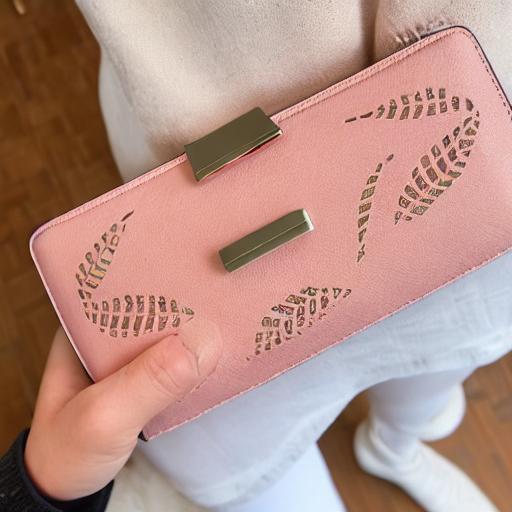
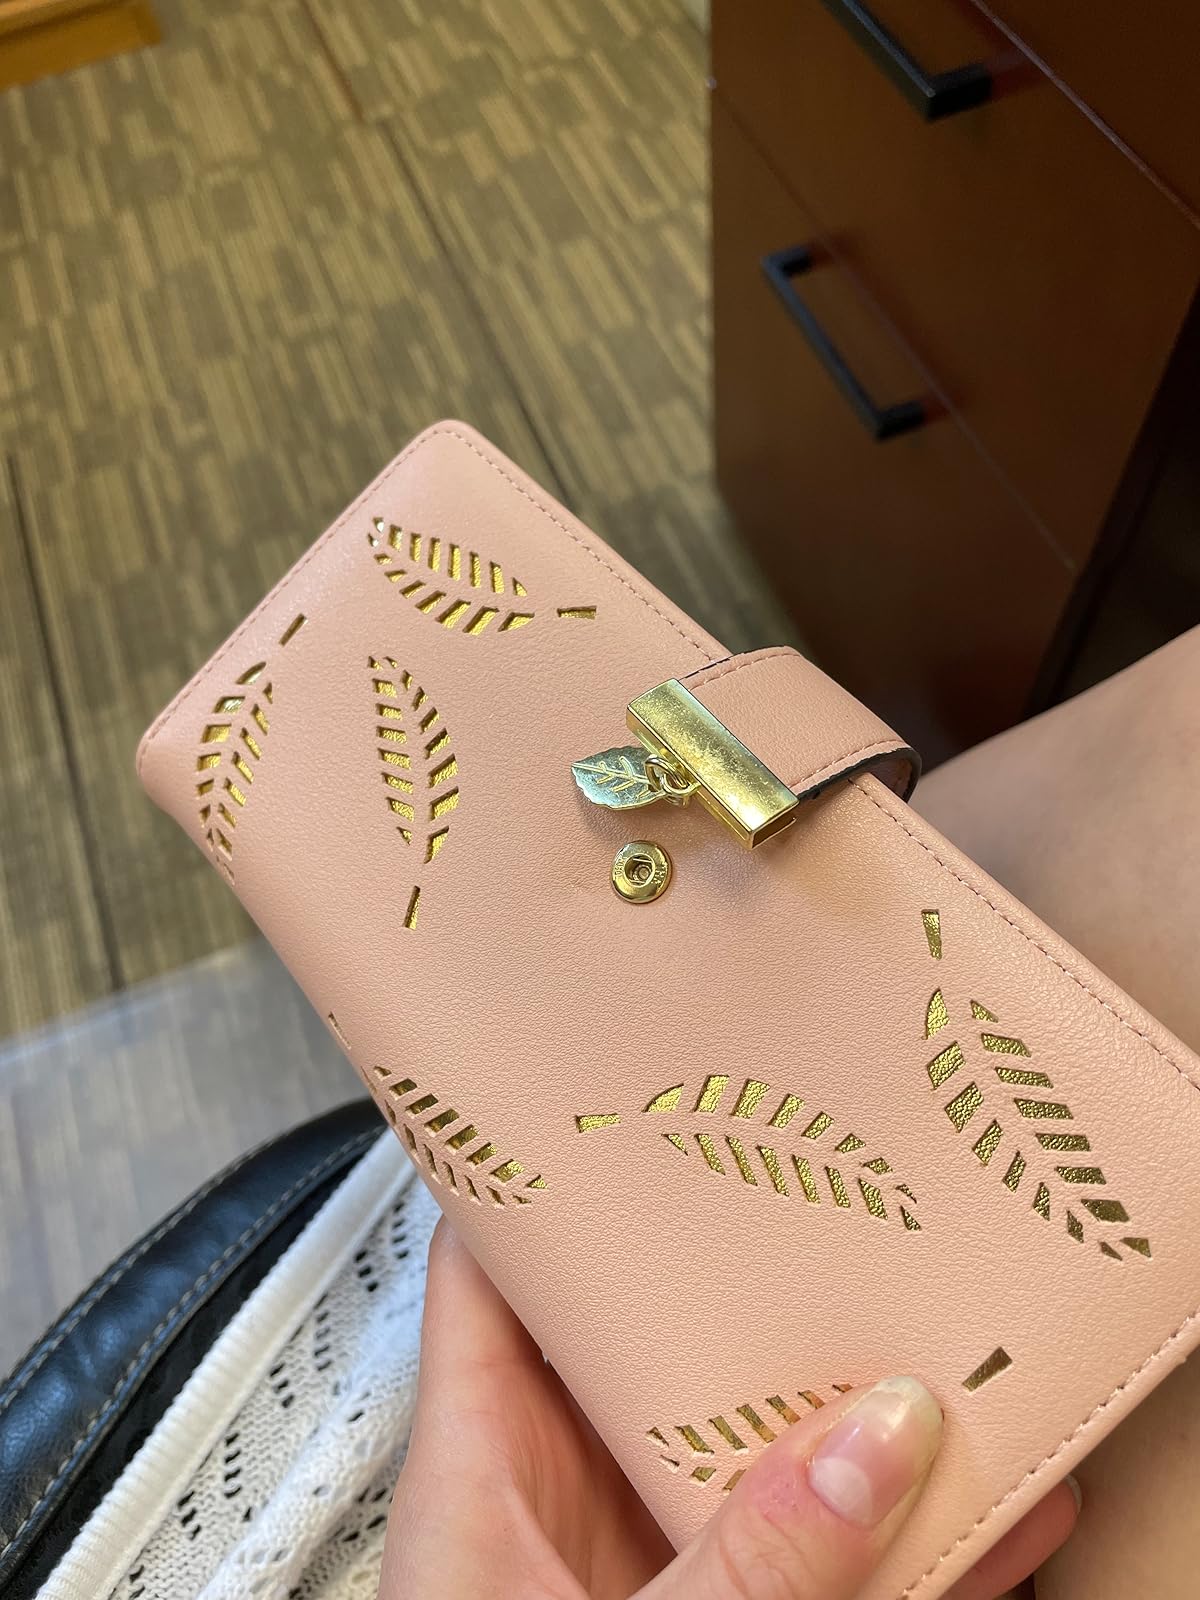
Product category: accessories_handbag
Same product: no